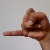
The image shows a hand gesture representing the letter 'J' in Indian Sign Language.